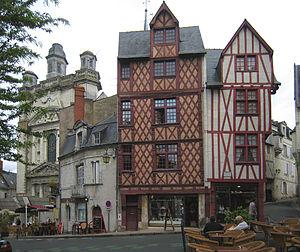
Saumur est une commune française sous-préfecture du département de Maine-et-Loire, en région Pays de la Loire. Elle est la troisième commune du département en nombre d'habitants.